Manicaria

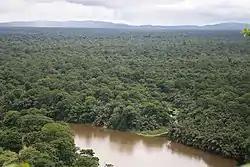
Lowland forests and palm swamps in Costa Rica

To learn about the current state of the population and local use of "Manicaria saccifera" in more detail, an applied Anthropological study of this palm was conducted at the southernmost tip of the Barra del Colorado Wildlife Refuge in Costa Rica by a Laurentian University Anthropology field course, in conjunction with Caño Palma Biological Station. The station lies along the Caño Palma (Palm Canal) in Tortuguero National Park, which rests within the Barra del Colorado Wildlife Refuge. Caño Palma is a palm-filled blackwater canal made up of hydromorphic soils that developed due to poor drainage (Myers, 1981) and has an average rainfall greater than 6,000 mm annually. This habitat is a prime location for "Manicaria saccifera" to grow and thrive.